Marine Protector-class patrol boat

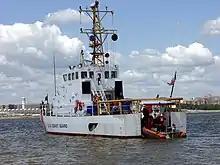
launching a small boat from the stern ramp

Missions include combating drug smuggling, illegal immigration, marine fisheries enforcement and search and rescue support. Since the September 11, 2001 attacks, many have had a homeland security mission in the form of ports, waterways and coastal security (PWCS) patrols.